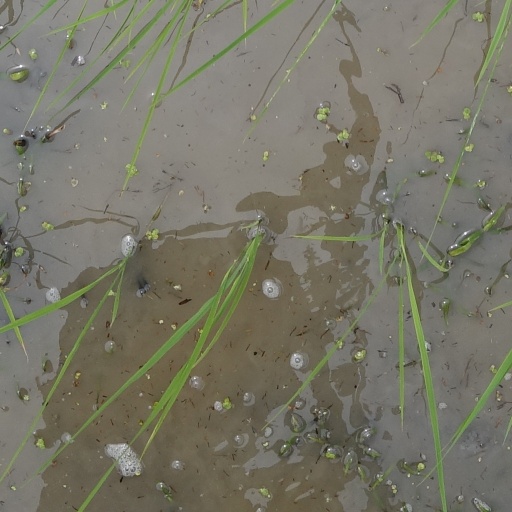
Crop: rice